Answer in natural language. How many Windows are visible in the scene? Choose between the following options: 4, 0, 1, 2 or 3
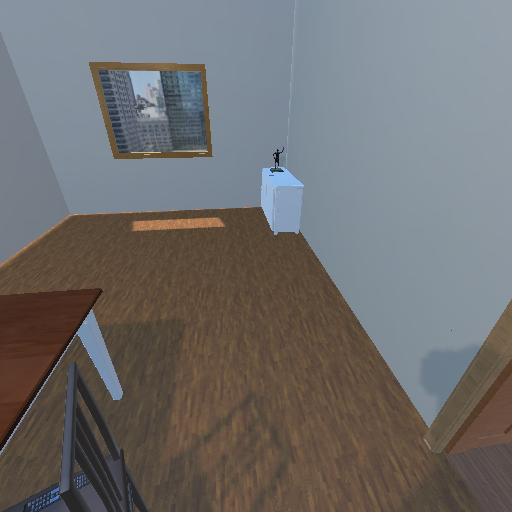
<answer>1</answer>